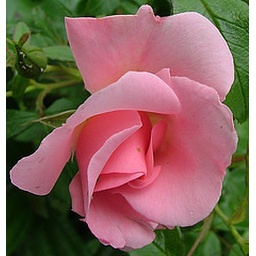
pink rose actual in color